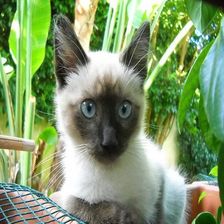
Species: cat
Breed: Siamese